YI Technology

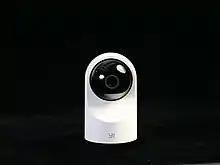
The YI Dome X Camera

YI Technology has received a number of awards in mainland China and abroad. Some awards include the 2017 Red Dot Award for Product design, and the 2018 DISTREE EMEA Smart Tech Diamond Award.